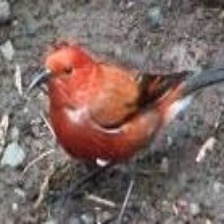
Species: APAPANE
Scientific name: HIMATIONE SANGUINEA